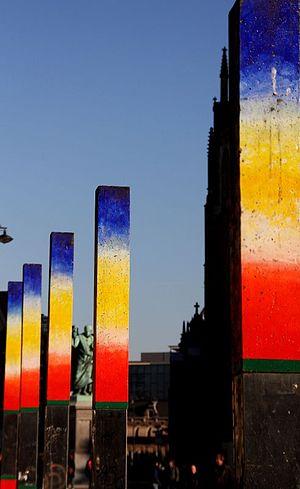
Roger Henri Kamiel, chevalier Raveel, né le 15 juillet 1921 à Machelen et mort le 30 janvier 2013 à Deinze, est un artiste peintre belge flamand. Un musée lui a été consacré à Machelen.